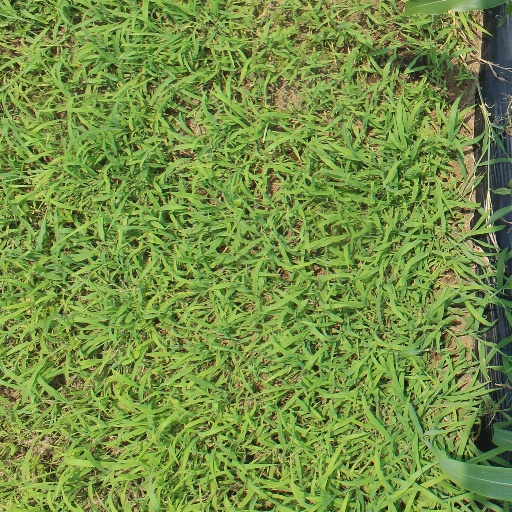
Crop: sorghum